Thrones of Norway

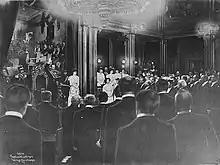
The Throne in 1905, when King Haakon VII took the oath in the Parliament.By Anders Beer Wilse (1905)

The throne was made in 1847 by Wilhelm Heinrich Hoffmann and placed in the Throne Room in the Castle of Oslo (the Royal Palace). Later in the 19th century, the throne was transferred to the Parliament, where it has been located ever since. It is, especially, used when the monarch opens the Parliament every year.